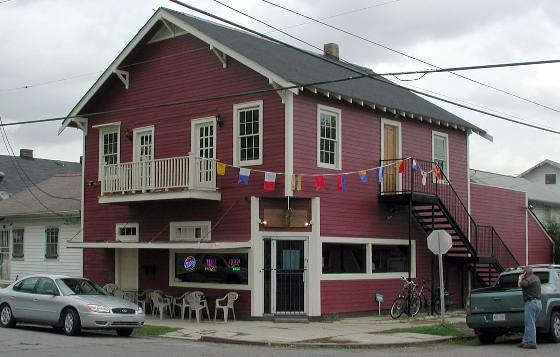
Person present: No